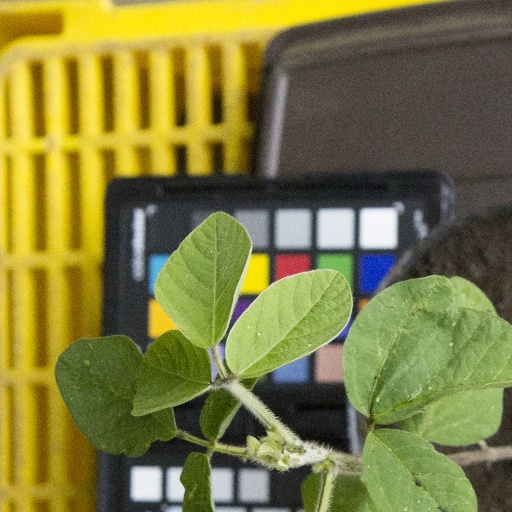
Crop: soybean